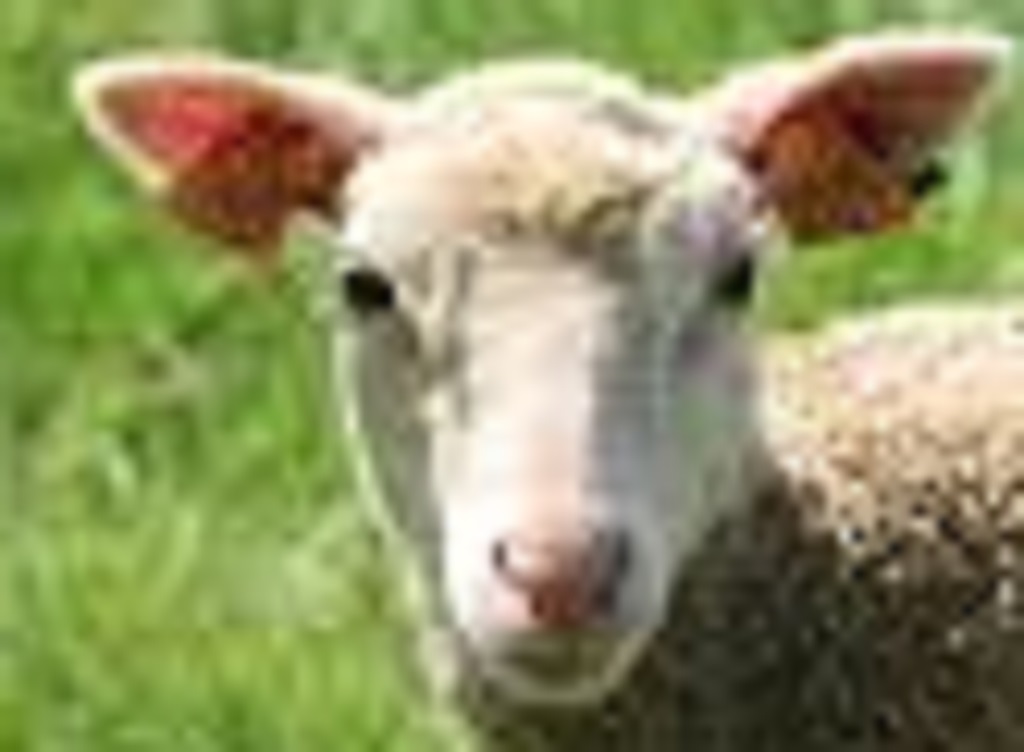
Label: no pain